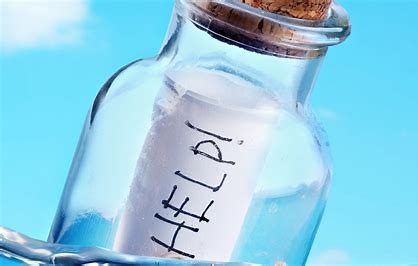
Label: plastic